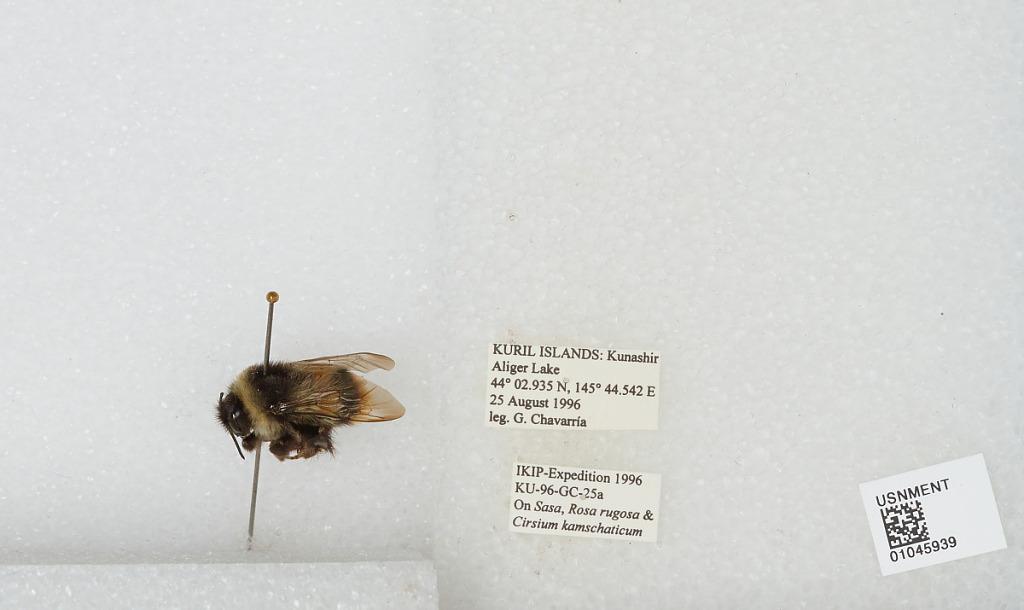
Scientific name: Bombus sp.
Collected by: G. Chavarria
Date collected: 1996-8-25
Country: Russia
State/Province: Sakhalin
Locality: Kunashir Island, Aliger Lake, Kuril Islands
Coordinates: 44.0489, 145.742